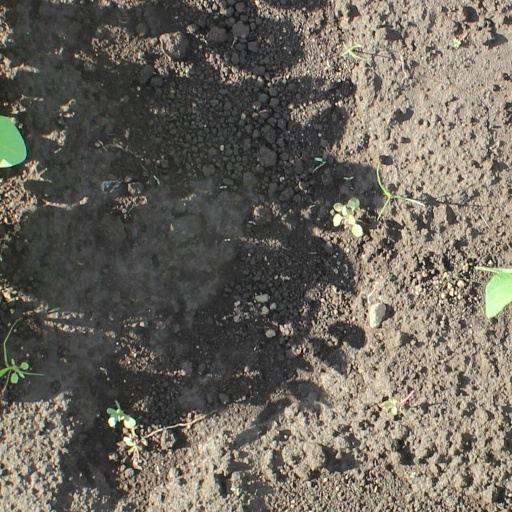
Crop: soybean